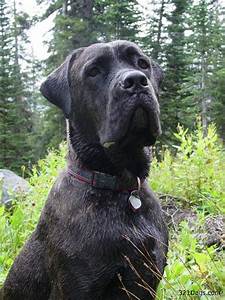
Label: dog